1973 Coppa Italia final

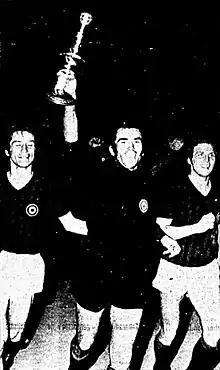
Milan's goalkeeper Villiam Vecchi, key player on penalties epilogue, raises the trophy.

The 1973 Coppa Italia Final was the final of the 1972–73 Coppa Italia. The match was played on 1 July 1973 between Milan and Juventus. Milan won 5–2 on penalties after the match ended 1–1 after extra time.